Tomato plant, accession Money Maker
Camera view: vertical (180 deg); turntable rotation: 210 degrees
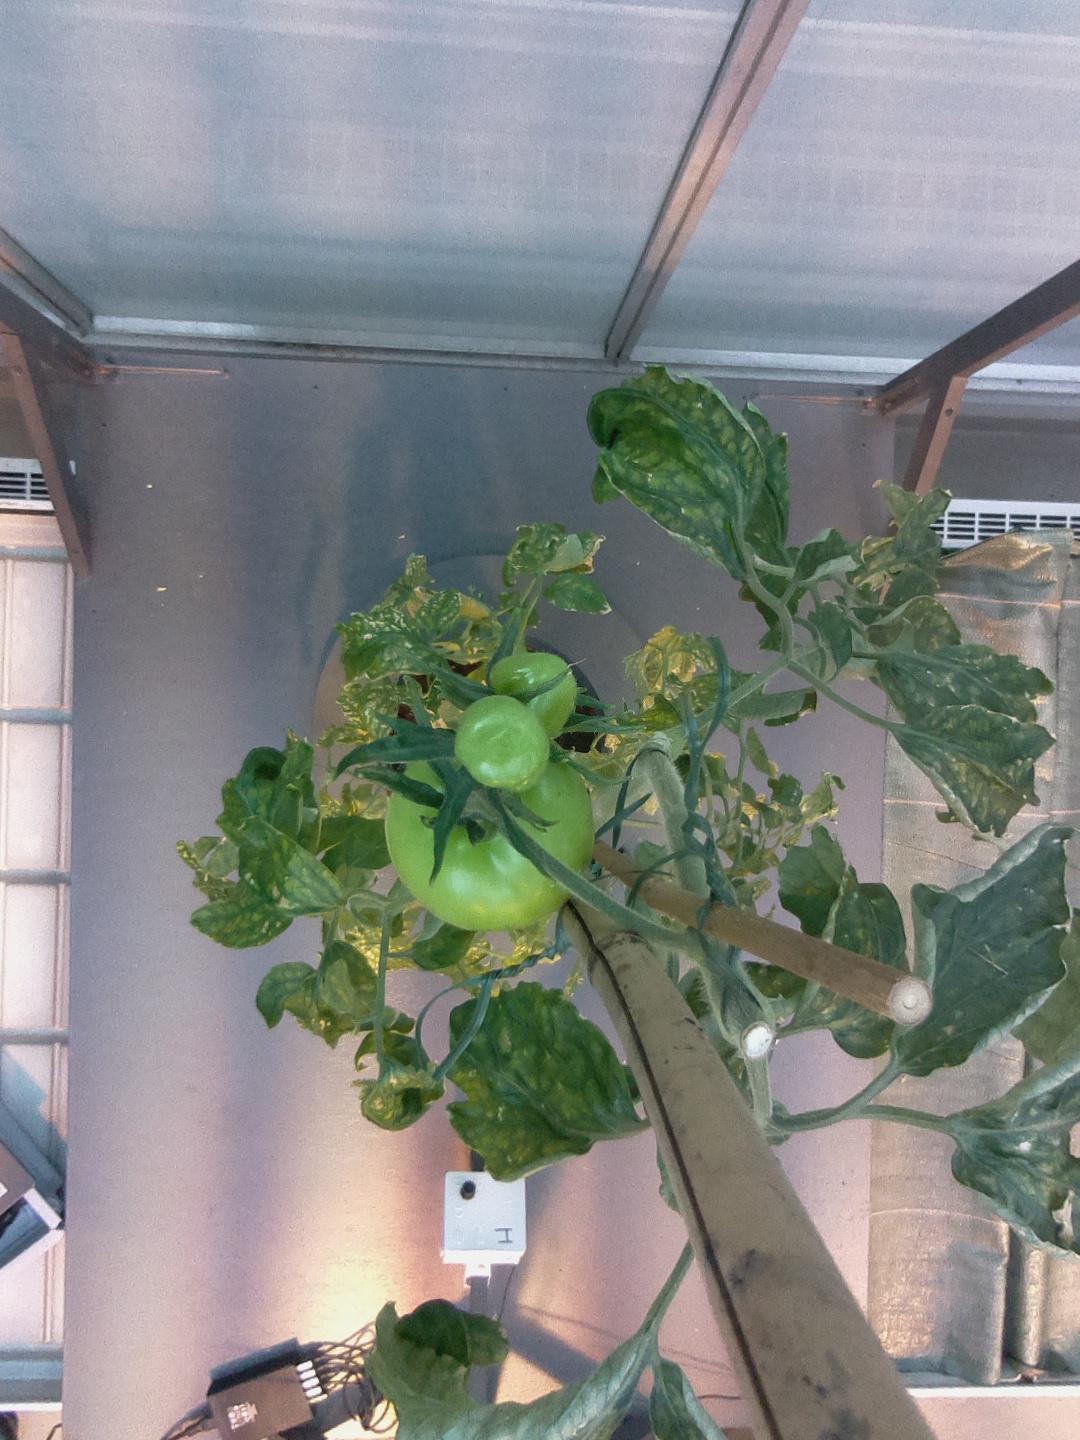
BBCH growth stage 77: 70%-80% of final fruit size